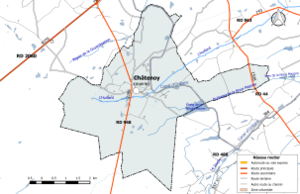
Carte du réseau routier de la commune de fr:Châtenoy (Loiret).
Châtenoy est une commune française, située dans le département du Loiret en région Centre-Val de Loire.